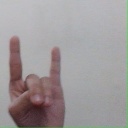
अक्षर: श